Edward Turner (motorcycle designer)

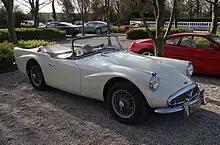
Daimler SP250 also known as the 'Dart'

For 1959 Turner designed the hemi-head Daimler 2.5 & 4.5-litre V8 engines used in the Daimler SP250 sports car and Daimler Majestic Major respectively. The valve gear was more similar to the Chrysler Hemi than the Triumph motorcycle, itself based on Riley.